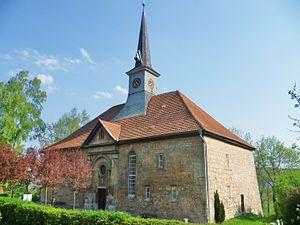
Guillaume III de Hohnstein, parfois Honstein, fut prince-évêque de Strasbourg de 1506 à 1541 sous le règne des empereurs Maximilien Iᵉʳ de Habsbourg et Charles Quint, et les pontificats de plusieurs papes depuis Jules II à Paul III. Il fut assisté dans ses fonctions par un évêque titulaire, d'abord Johann Ortwin, évêque de Mathones, puis Konrad Wickgram, évêque de Dunes.